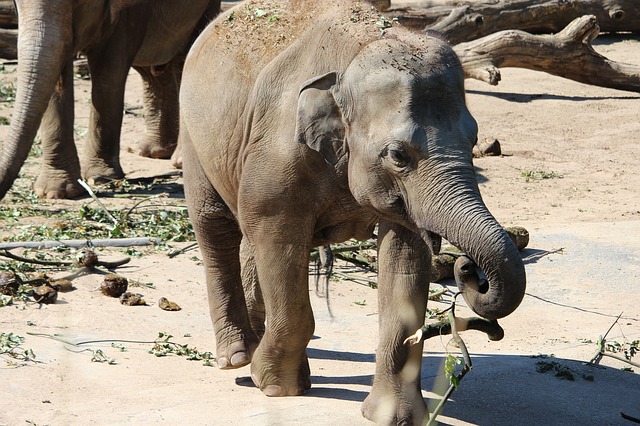
Label: elefante